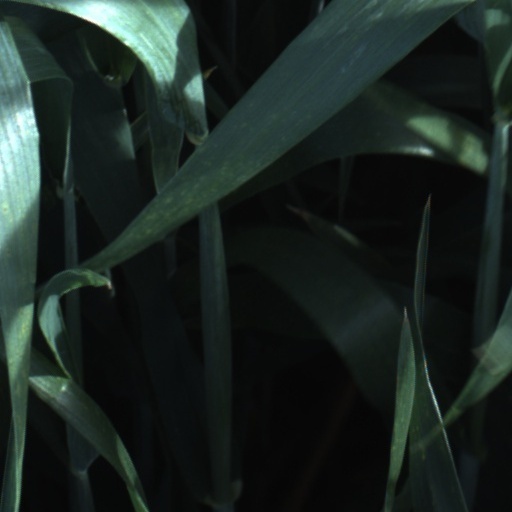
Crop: wheat